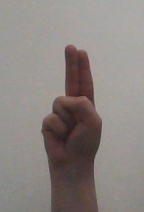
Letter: taa